Shelby County v. Holder

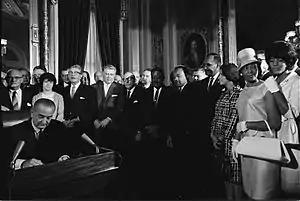
United States President Lyndon B. Johnson, Martin Luther King Jr., and Rosa Parks at the signing of the Voting Rights Act on August 6, 1965

The Supreme Court upheld the preclearance requirement and coverage formula as constitutional enforcement legislation under Section 2 of the Fifteenth Amendment in "South Carolina v. Katzenbach" (1966). The preclearance requirement initially was set to expire five years after enactment, but amendments to the Act in 1970, 1975, and 1982 reauthorized Section 5; the 1970 and 1975 amendments also updated the coverage formula. The Supreme Court upheld these reauthorizations as constitutional in "Georgia v. United States" (1973), "City of Rome v. United States" (1980), and "Lopez v. Monterey County" (1999). In 2006, Congress reauthorized Section 5 for an additional 25 years, but did not change the coverage formula from the 1975 version.